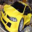
Label: automobile